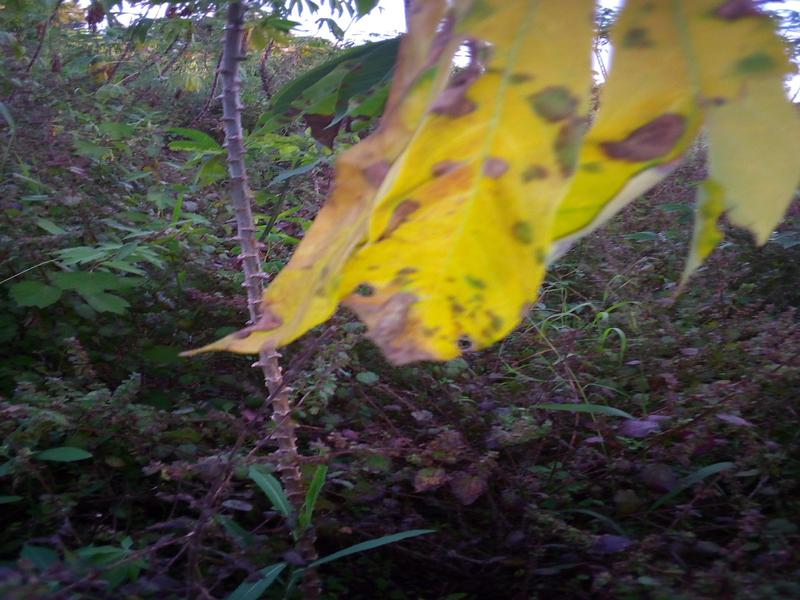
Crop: cassava
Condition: bacterial_blight